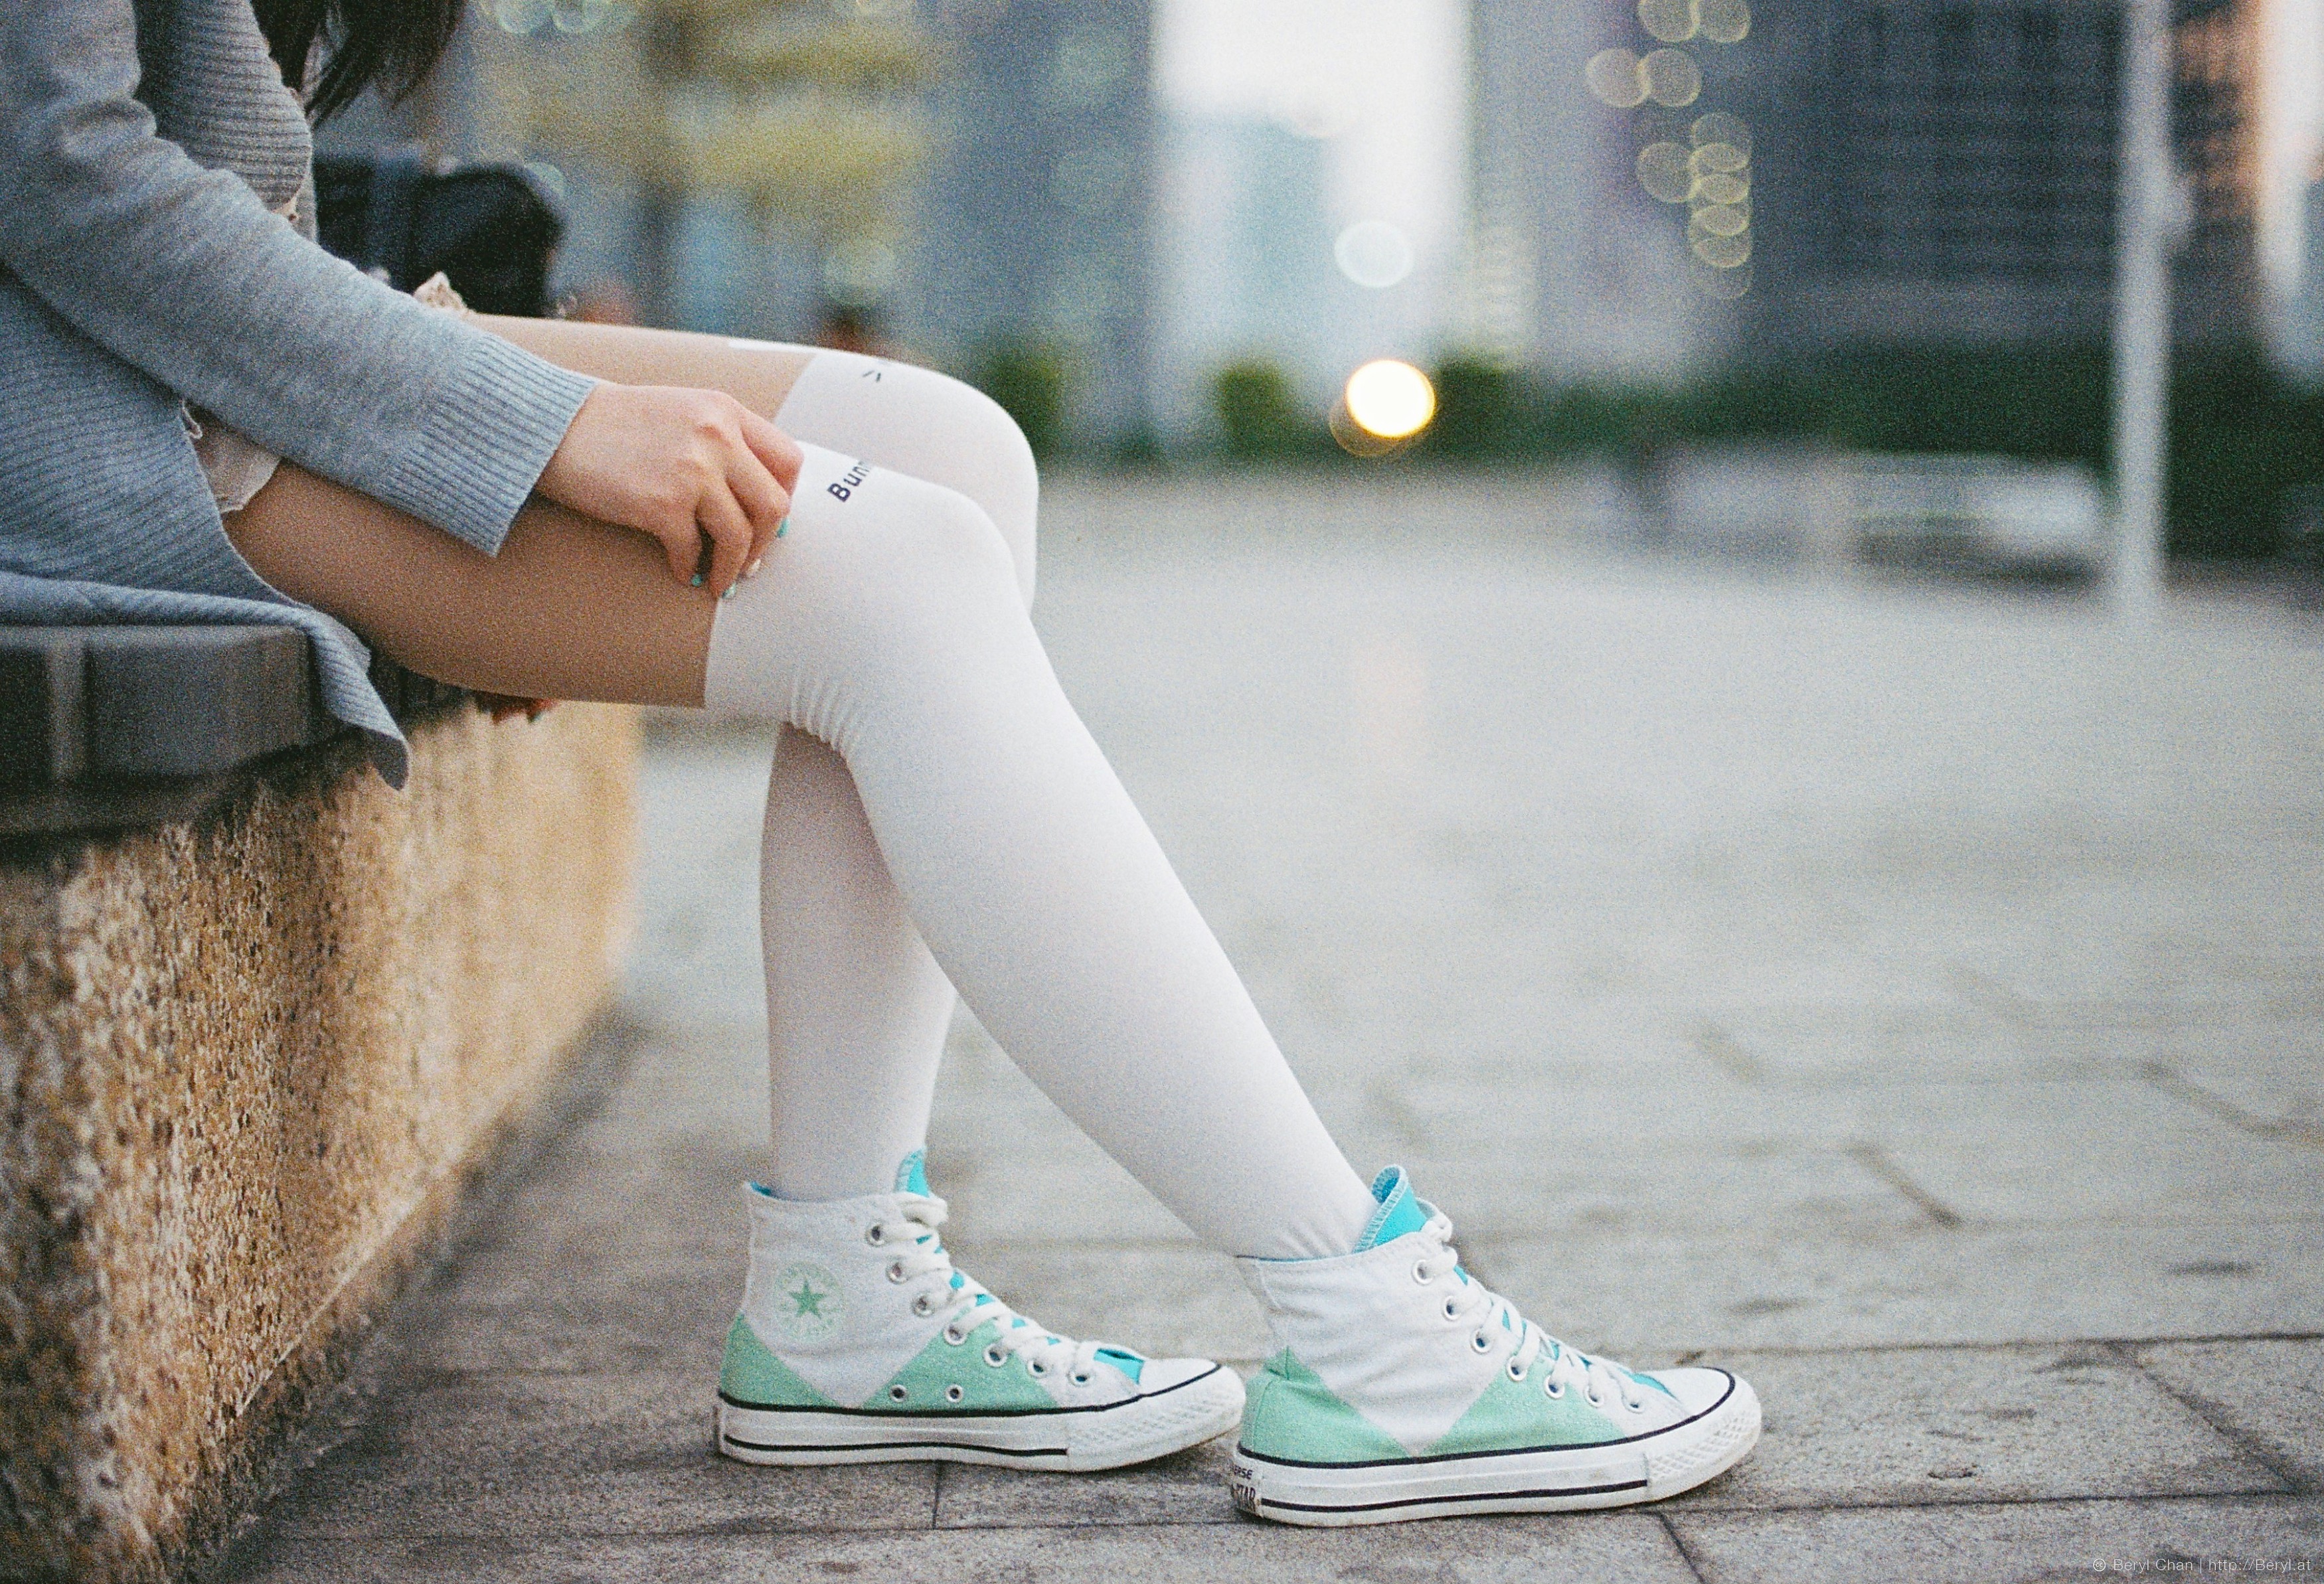
shoe, girl, white, cute, film, slr, fujifilm, leg, model, spring, color, sitting, clean, fashion, nikon, clothing, human body, 50mm, dress, legs, sneakers, converse, footwear, skirt, socks, tights, kneesocks, pantyhose, knee, longsocks, xtra800, outfit, clothes, kneehigh, whitetights, simple, pure, f3, superia, human positions, high heeled footwear